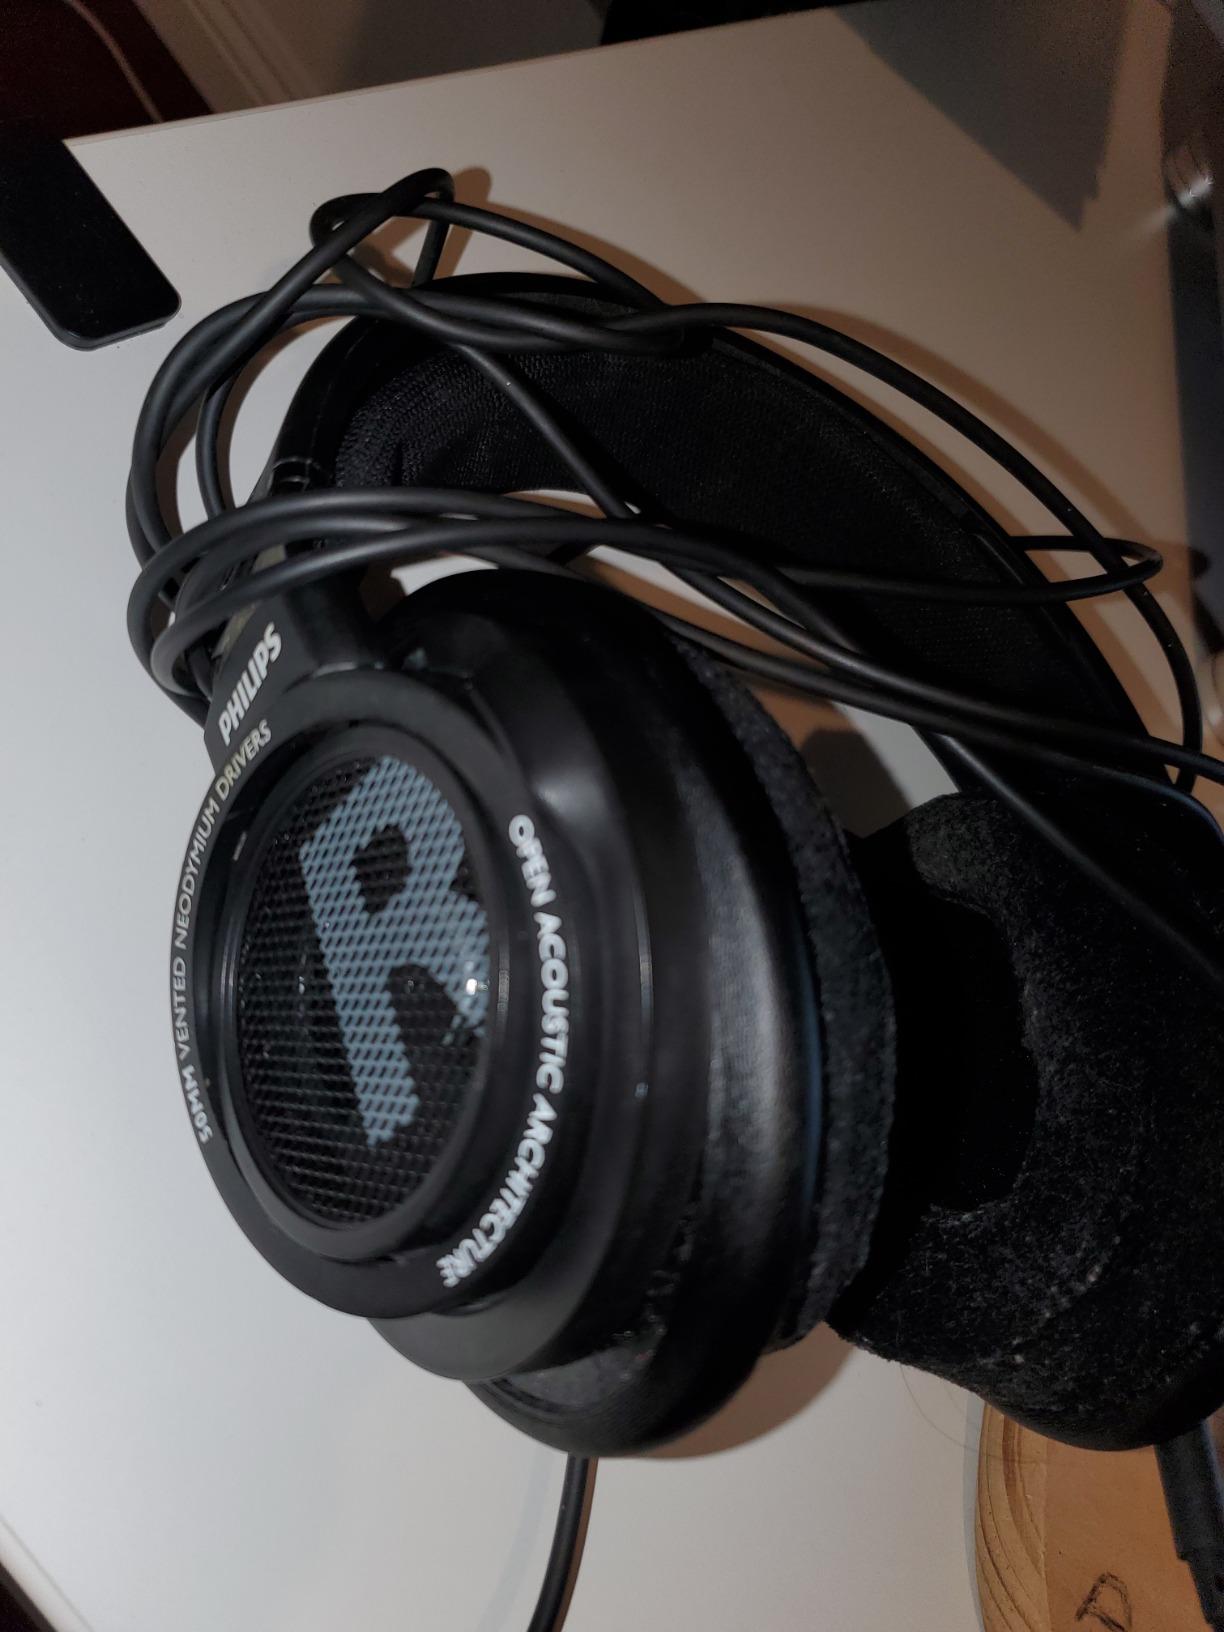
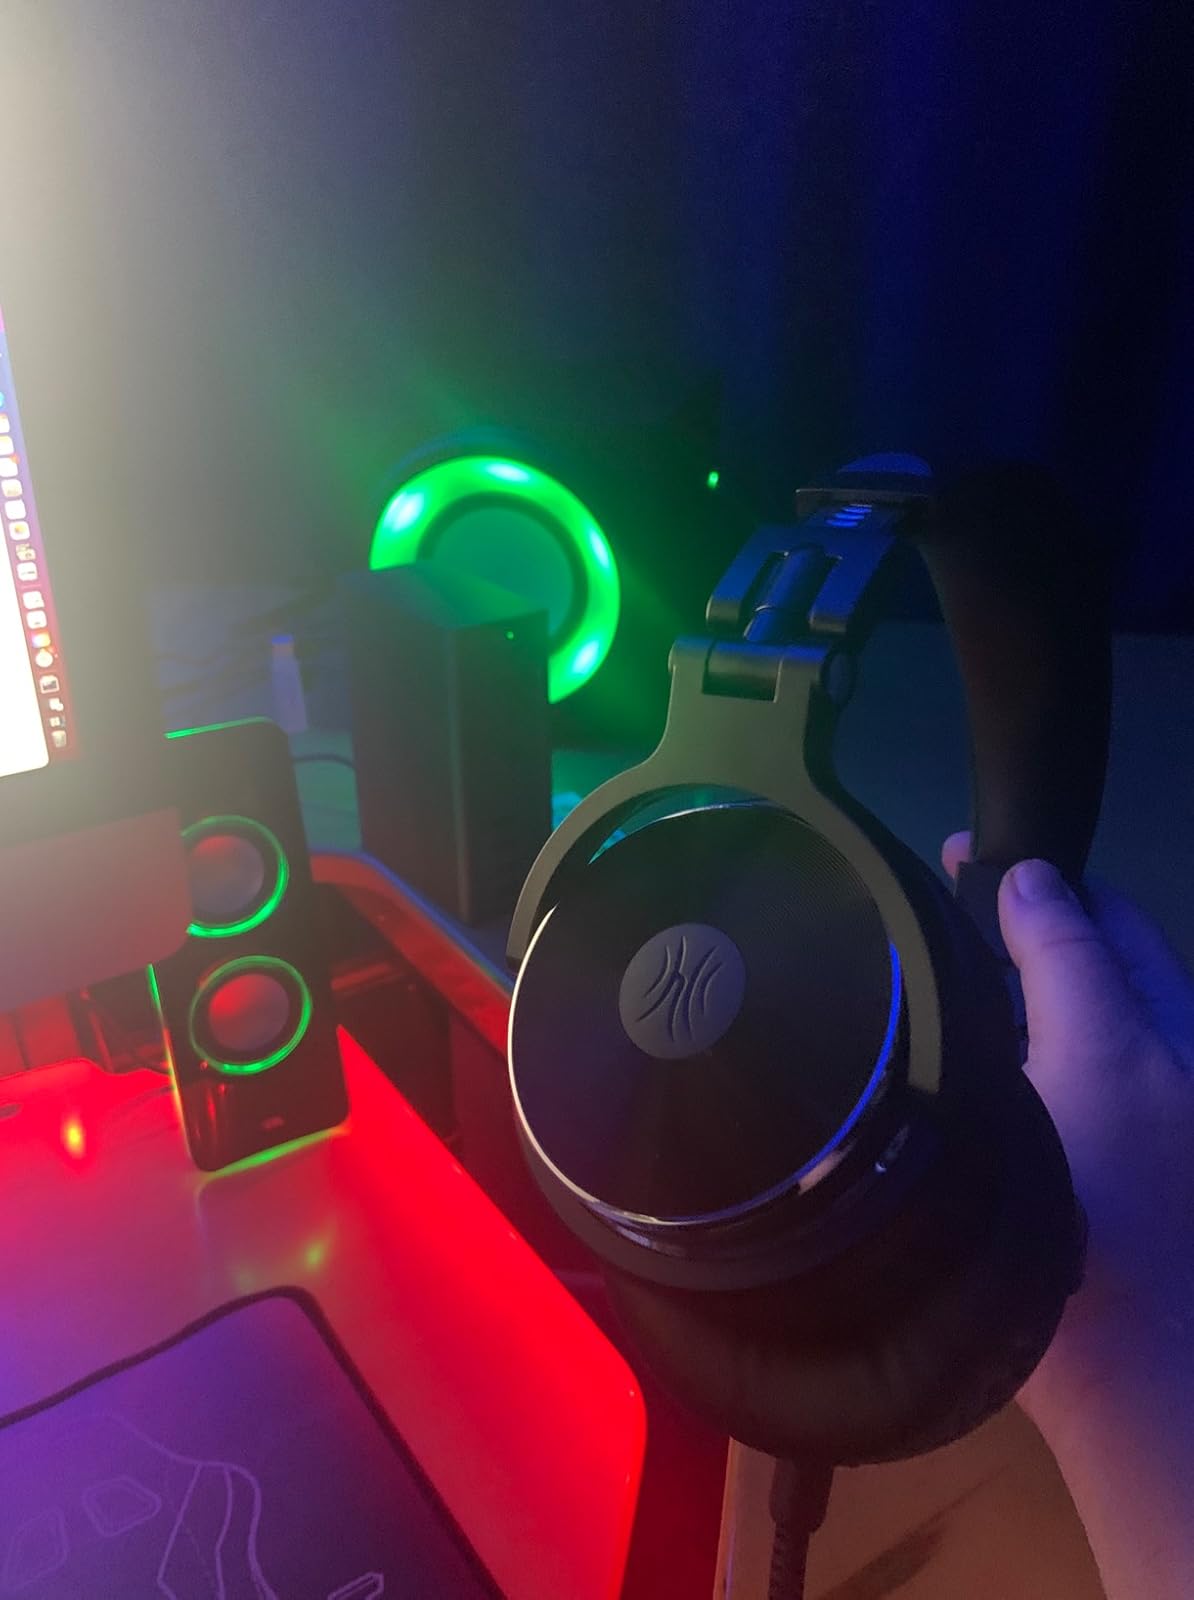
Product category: headphones
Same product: no